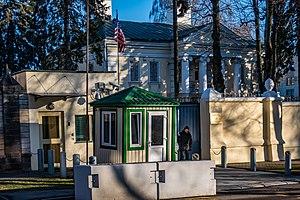
Cette page répertorie les représentations diplomatiques résidant et accréditées en Biélorussie. La capitale Minsk abrite 50 ambassades.